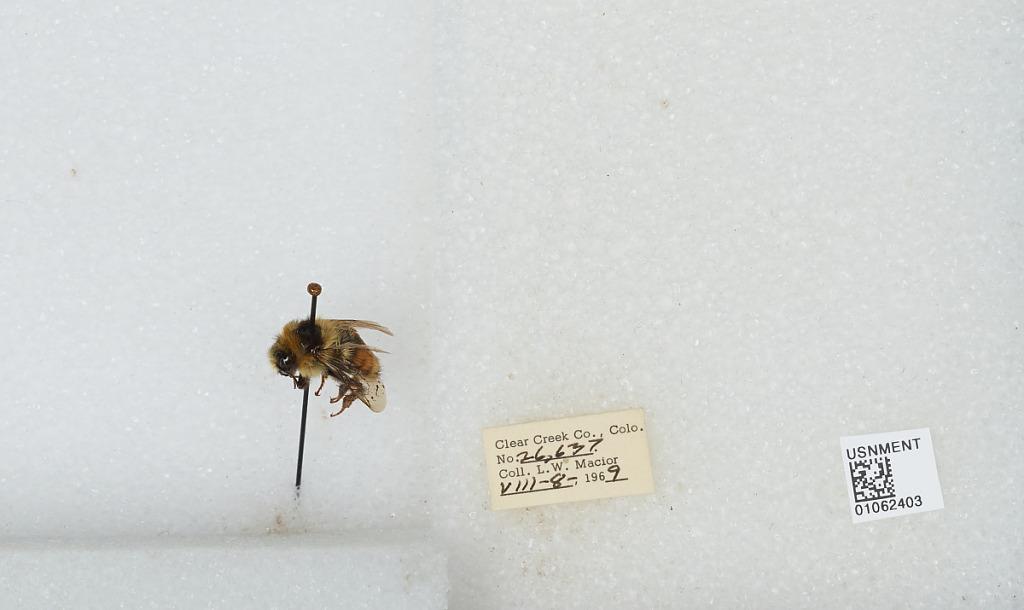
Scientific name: Bombus (Pyrobombus) bifarius Cresson
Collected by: L. Macior
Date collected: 1969-8-8
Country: United States
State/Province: Colorado
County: Clear Creek
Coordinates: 39.6958, -105.725